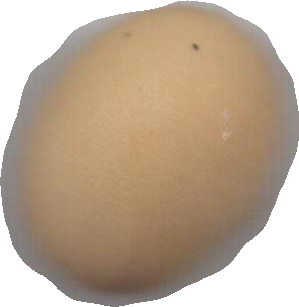
Variety: Grobogan